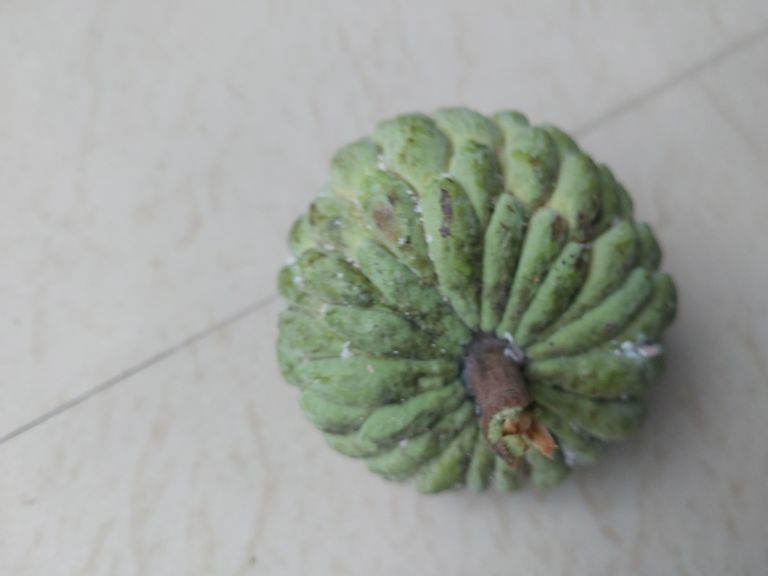
Disease label: Leaf spot on fruit